Michael Finnegan (Belizean politician)

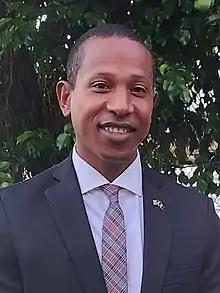
Shyne Barrow

Finnegan's sister Frances Imeon Myvett is the mother of rapper Shyne (then known as Jamal Michael Barrow). Finnegan's friend Dean Barrow is Jamal's father. Finnegan raised Jamal from the age of three to eight, after the boy's mother Frances had immigrated to New York City for work. The boy joined her there, and they lived in Brooklyn, where he later started his music career. Shyne was convicted of assault in a 1999 nightclub shooting in New York City, and the rapper served a nine-year sentence in prison. Afterward the United States deported him to his birthplace of Belize, as he had never become a naturalized citizen.